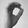
ASL letter: O